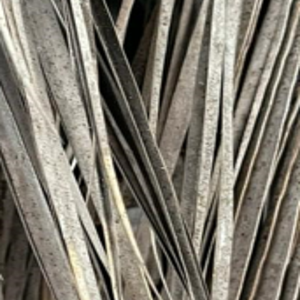
Label: Fusarium Wilt